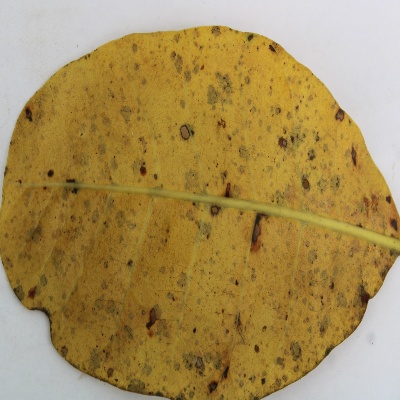
Crop: Cashew
Condition: anthracnose